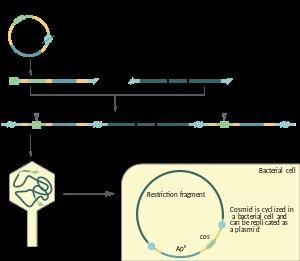
Un cosmide est un vecteur artificiel constitué d'un plasmide hybride contenant la séquence cos du phage lambda. Le nom « cosmide » est un mot-valise formé à partir de cos et plasmide. Les cosmides sont fréquemment utilisés comme vecteurs de clonage en génie génétique, et employés pour construire des banques génomiques. Ils ont été initialement décrits par Collins et Hohn en 1978.